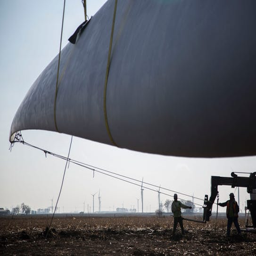
workers attach a wind turbine